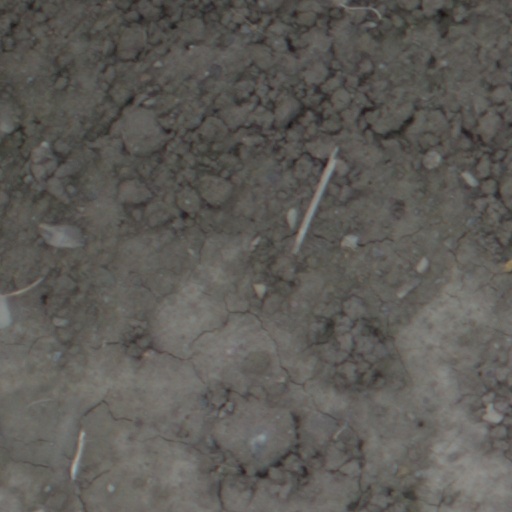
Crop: wheat